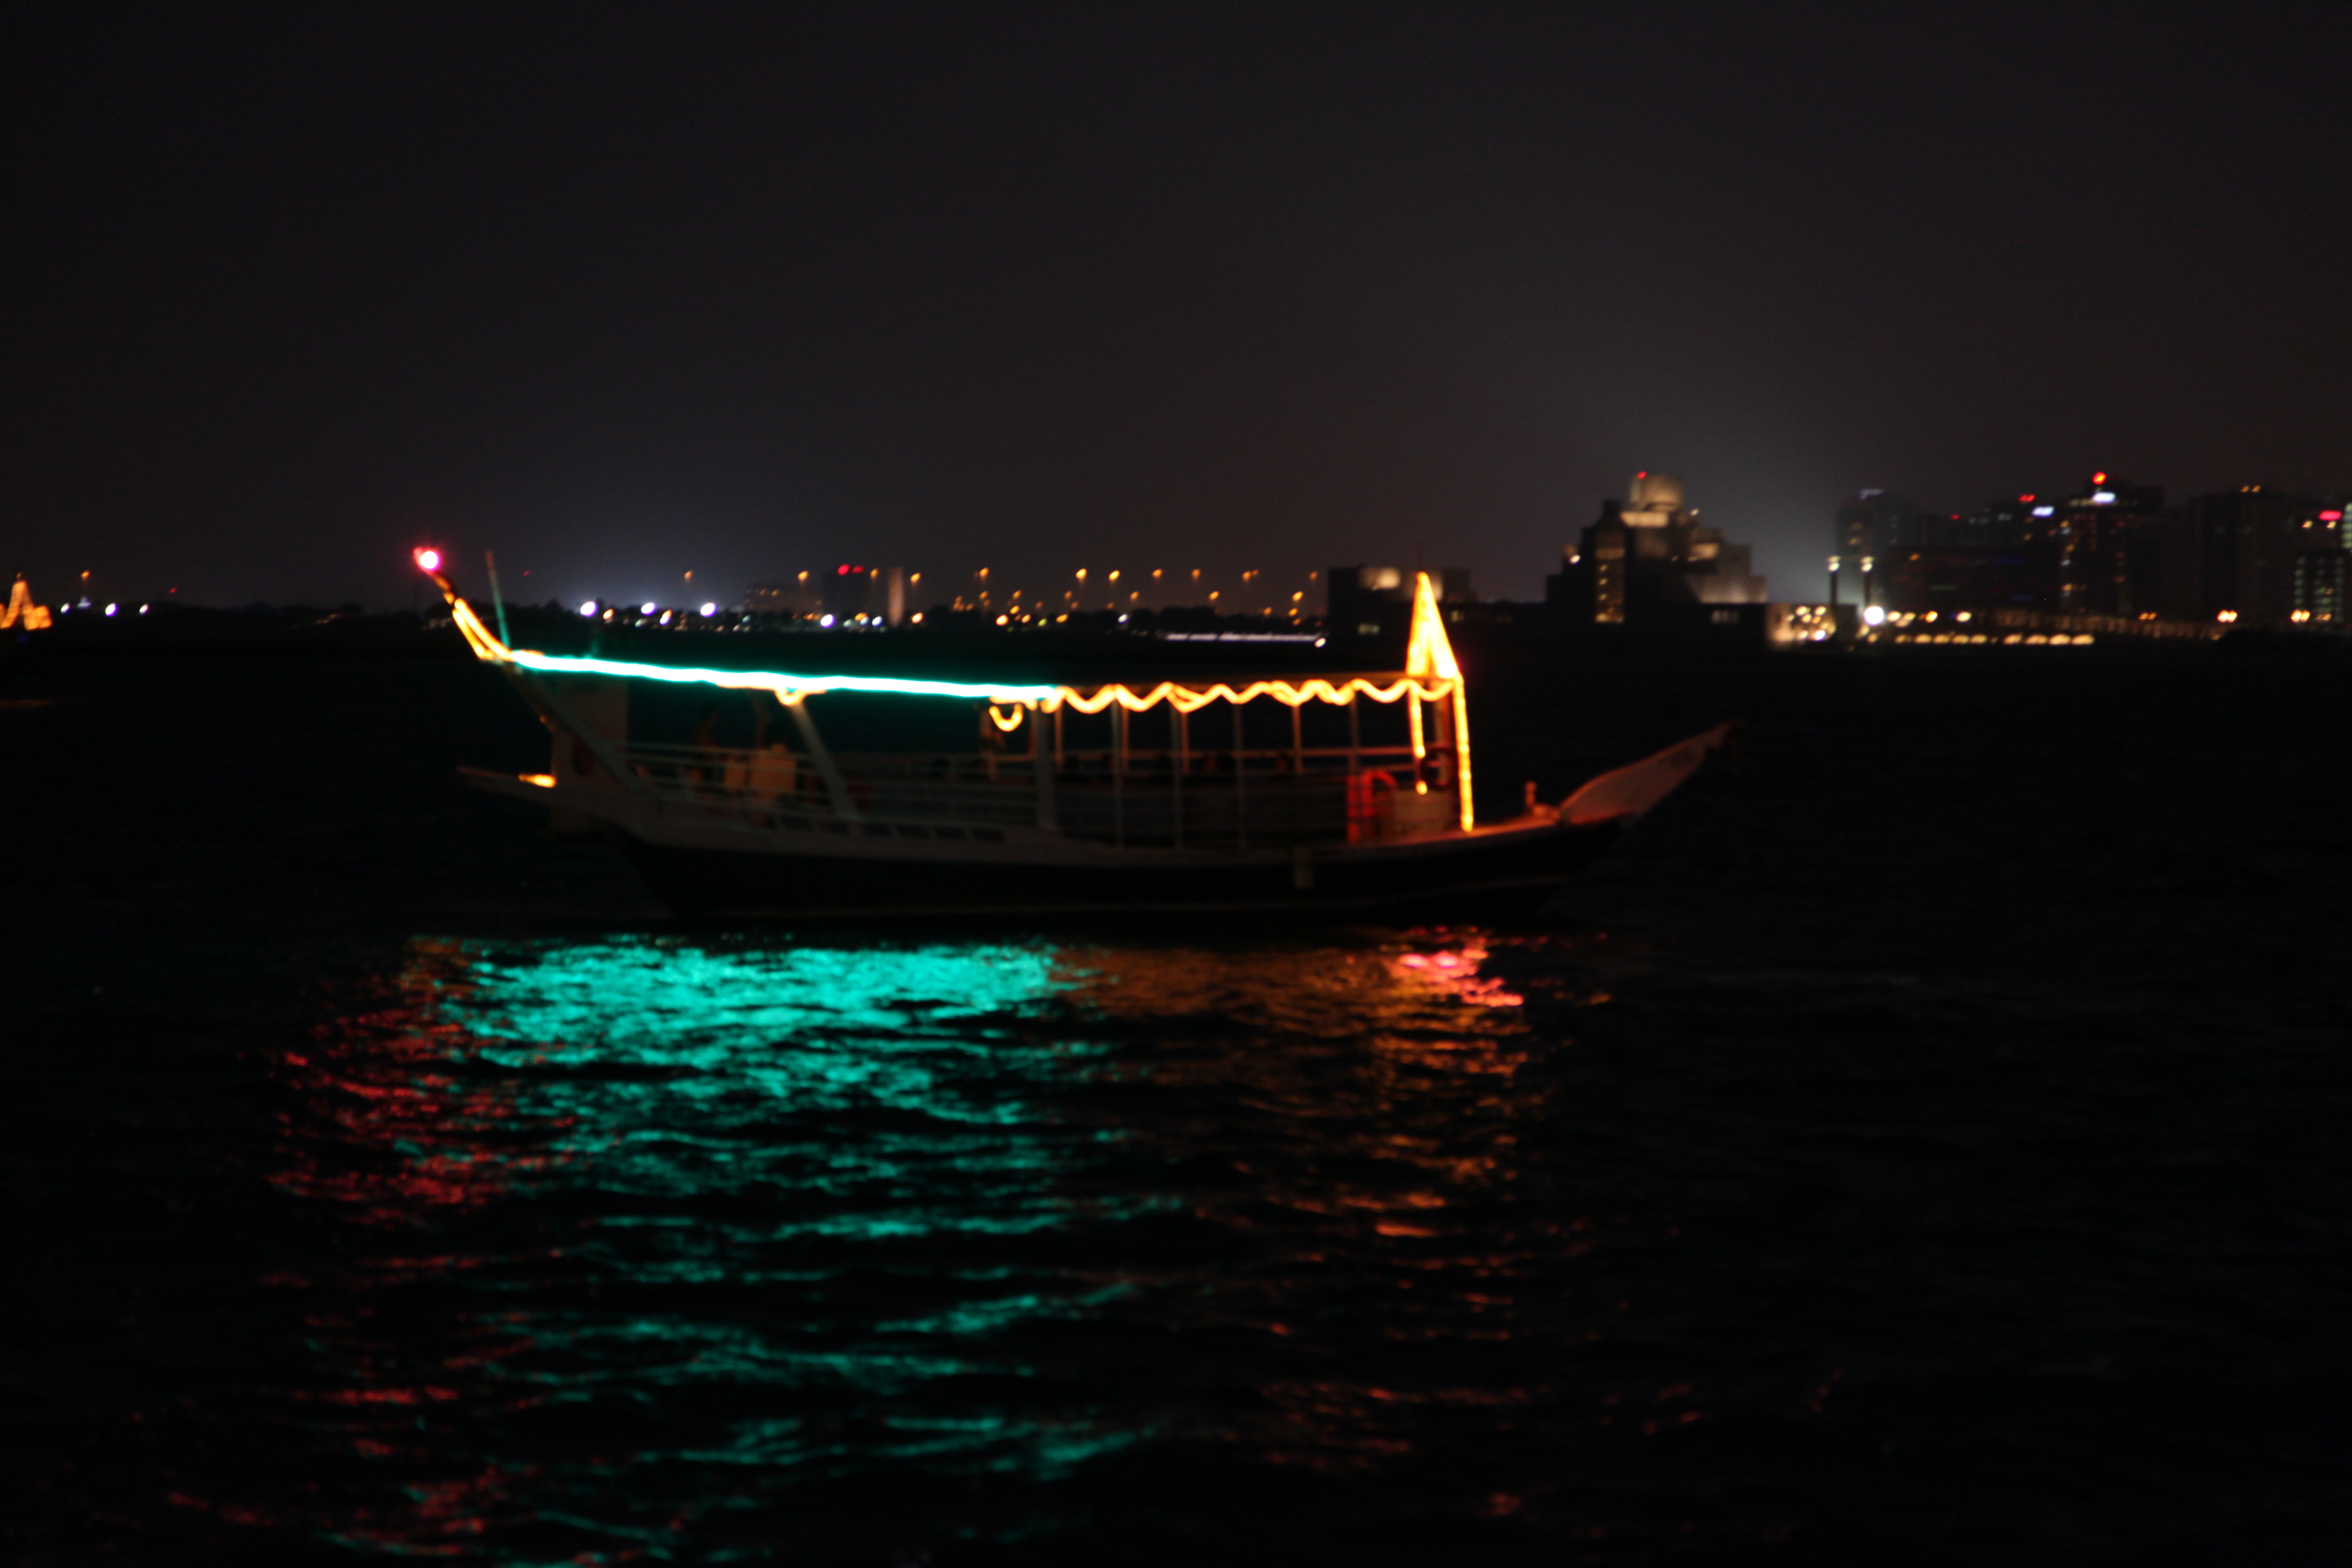
natural, water transportation, night, waterway, vehicle, boat, light, watercraft, reflection, sky, midnight, channel, river, ship, darkness, city, evening